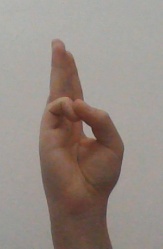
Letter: thaa